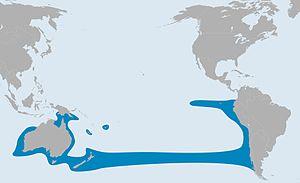
Le Chinchard du Chili est une espèce de poissons osseux de la famille des Carangidae.